Dream Street (film)

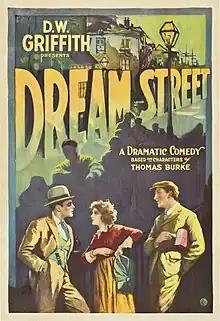

Dream Street is a 1921 American silent romantic drama film directed by D. W. Griffith, and starring Carol Dempster, Charles Emmett Mack, and Ralph Graves in a story about a love triangle set in London, and based on two short stories by Thomas Burke, "Gina of the Chinatown" and "The Sign of the Lamp". The cast also features Tyrone Power Sr.